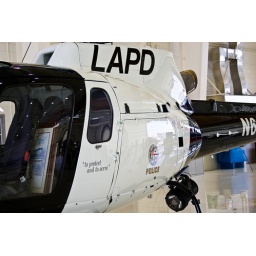
LAPD Airship in the new black and white colors - N662PD @ Van Nuys Airport Open House